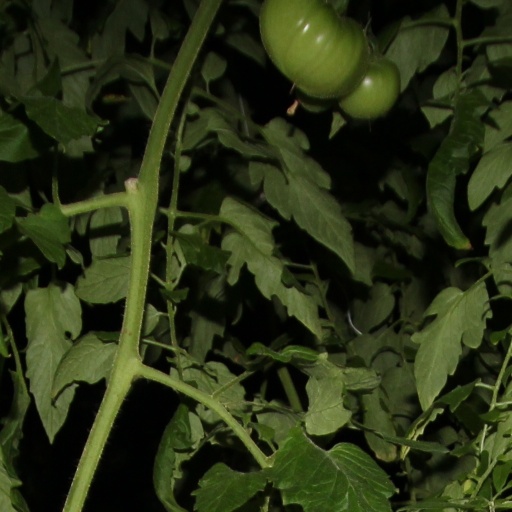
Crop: tomato